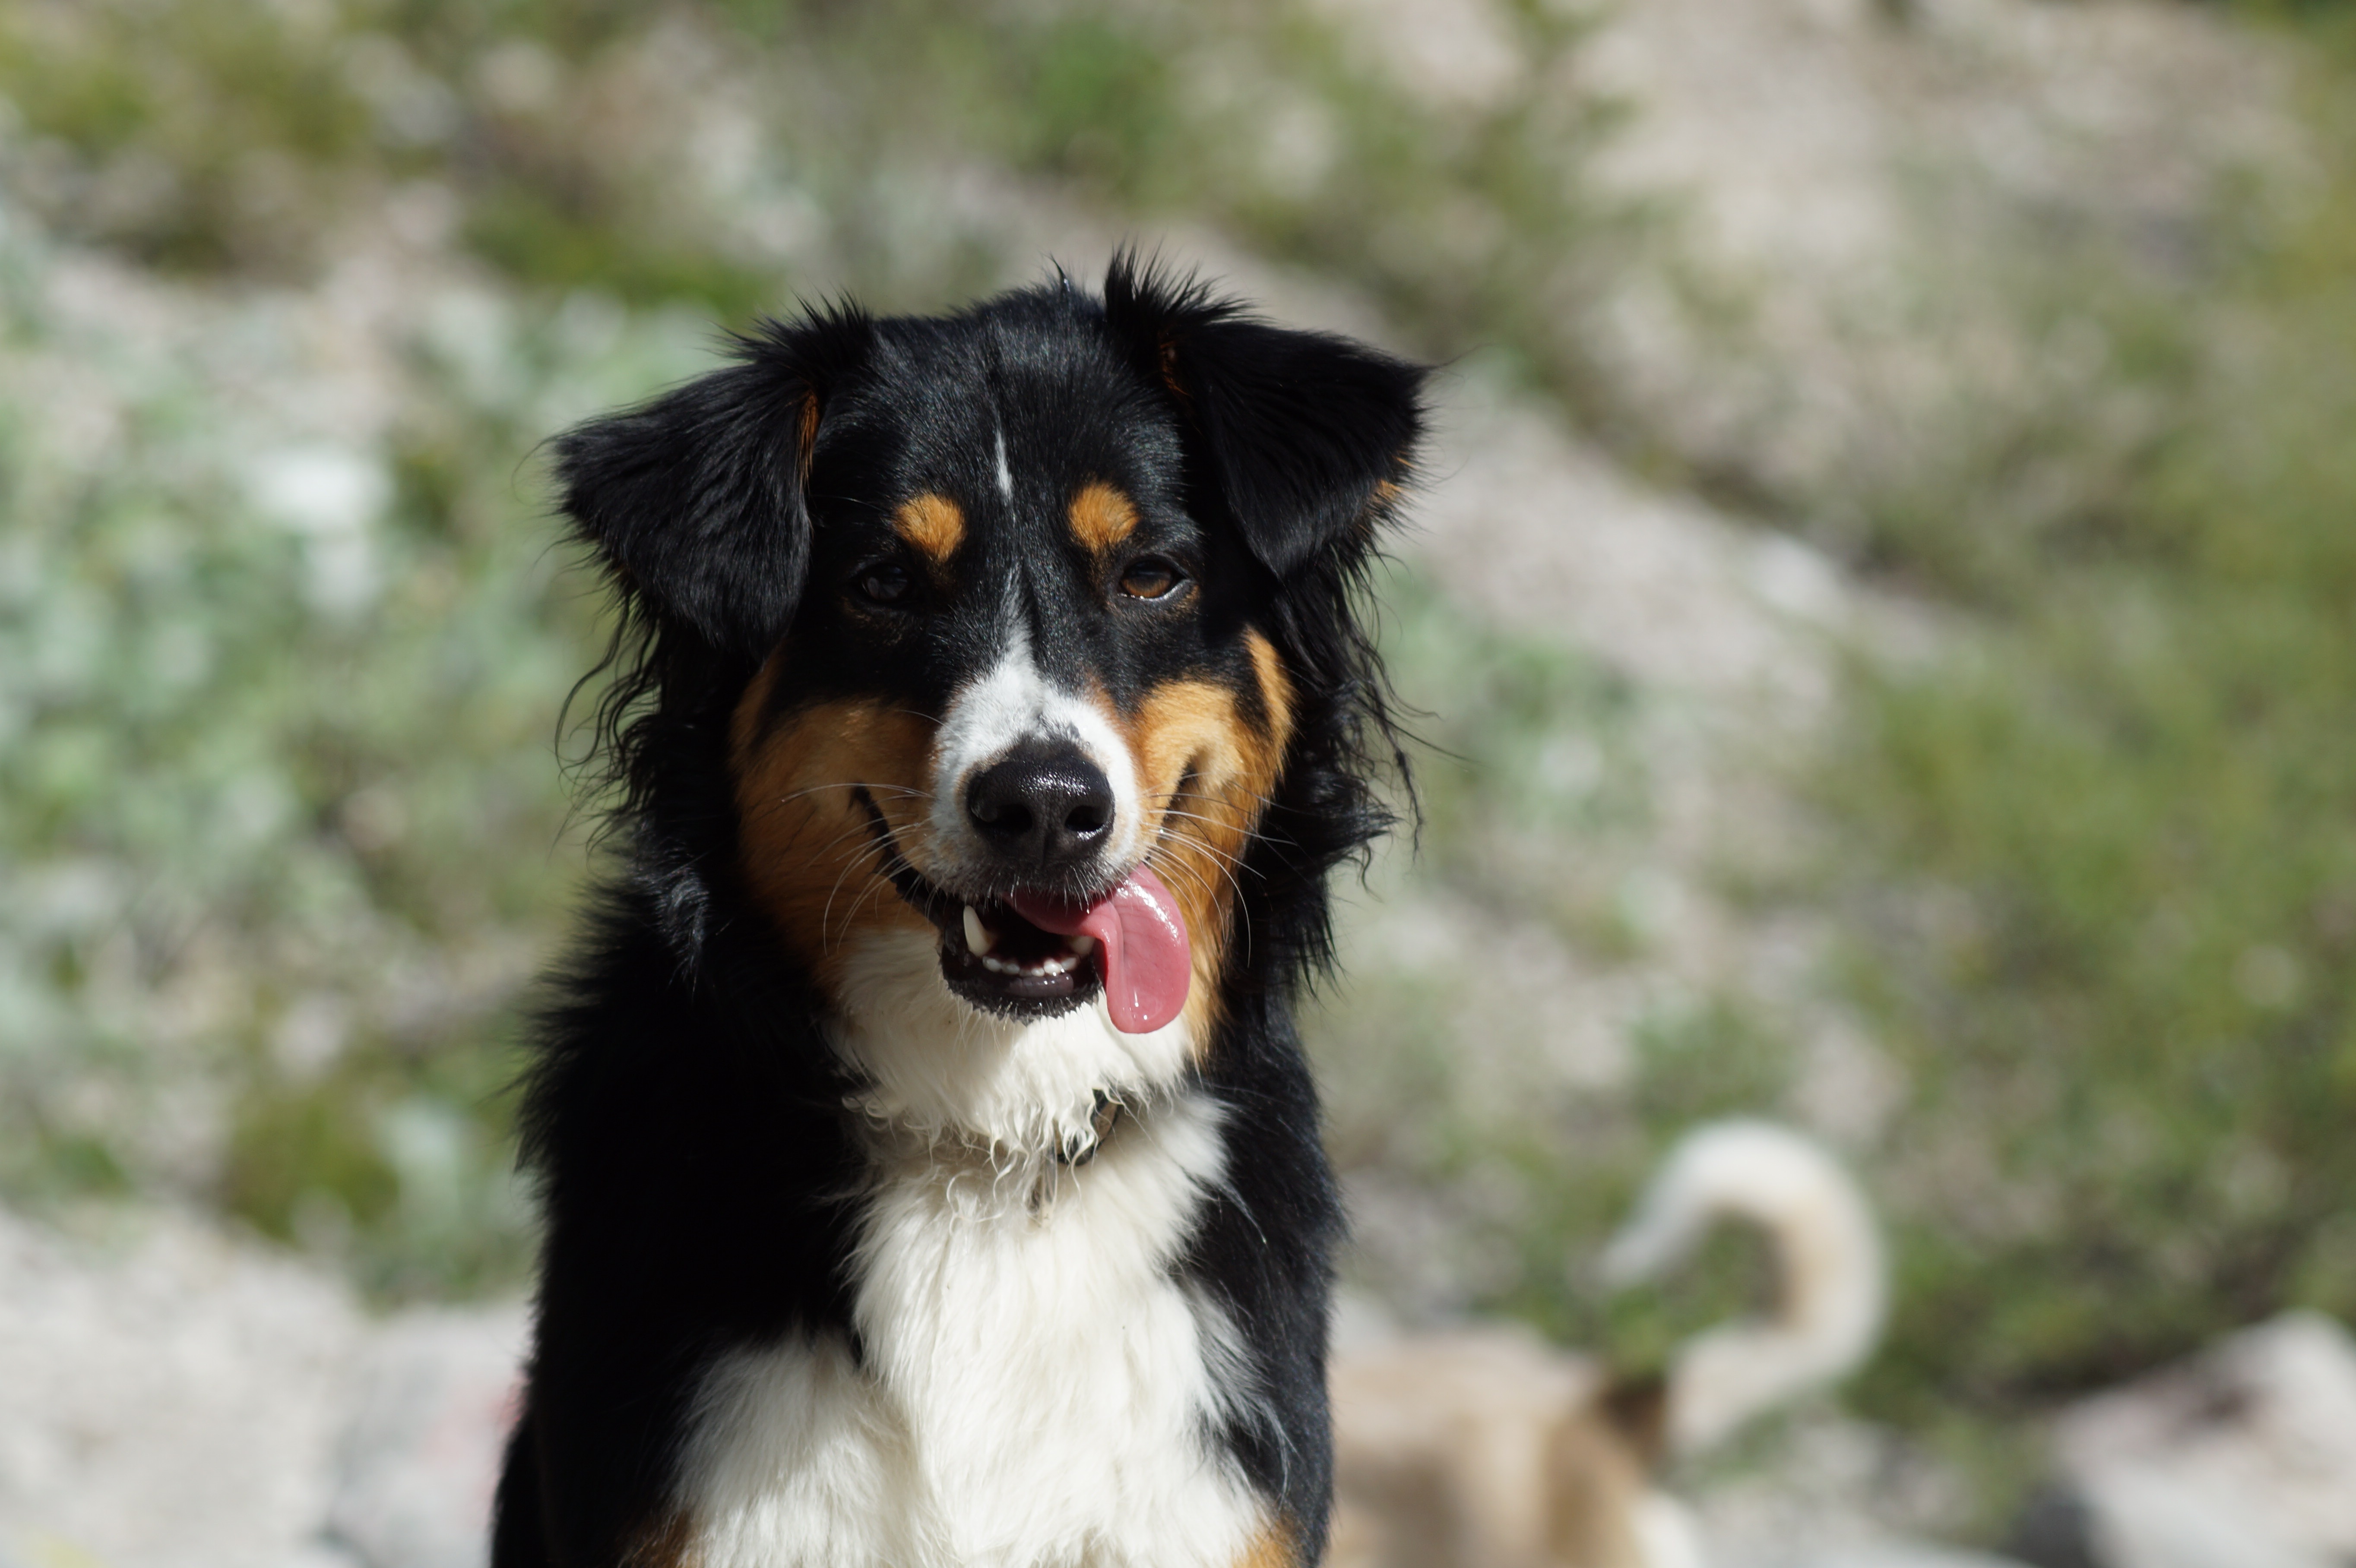
sweet, dog, animal, male, pet, fur, portrait, brown, mammal, friendship, hybrid, vertebrate, tongue, good, dog breed, wildlife photography, hundeportrait, small dog, knuffig, wuschelig, australian shepherd, bernese mountain dog, entlebucher mountain dog, small hybrid, dog like mammal, carnivoran, miniature australian shepherd, english shepherd, greater swiss mountain dog, appenzeller sennenhund